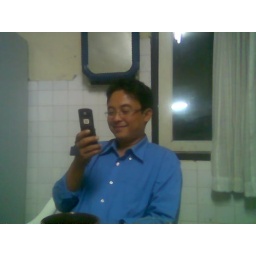
He is always smile. and then he is also our in house computer training teacher.